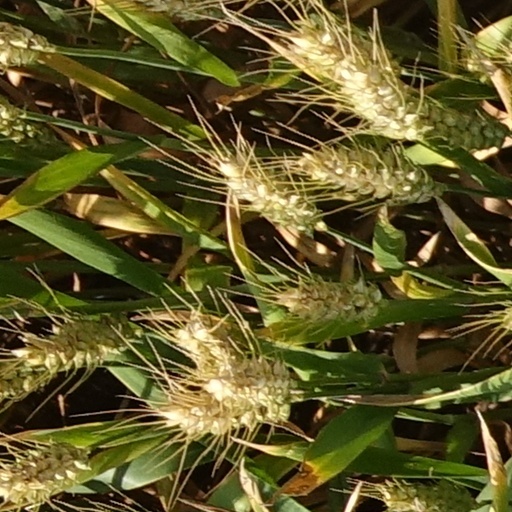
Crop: wheat